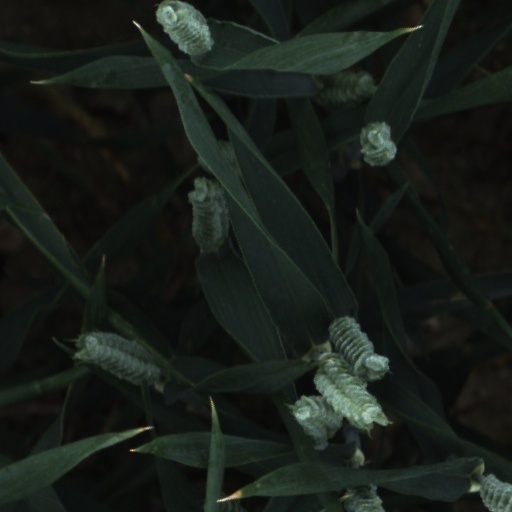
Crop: wheat